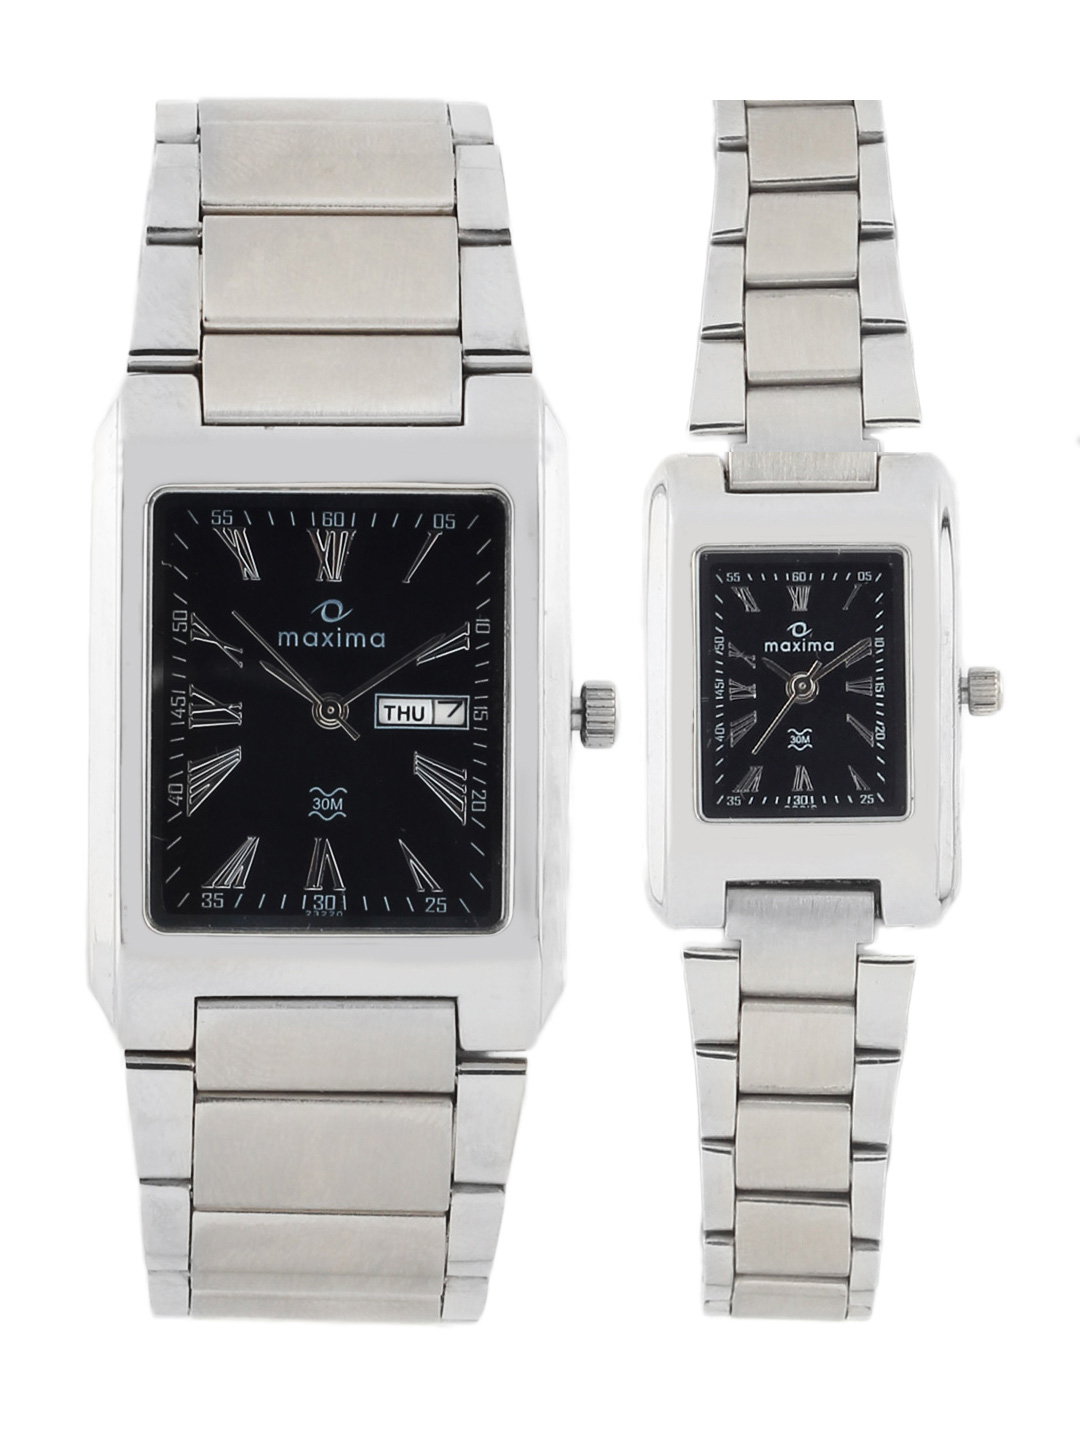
Maxima Unisex Black Dial His and Hers Watches
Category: Accessories / Watches / Watches
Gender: Unisex
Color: Black
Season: Winter 2016
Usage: Casual